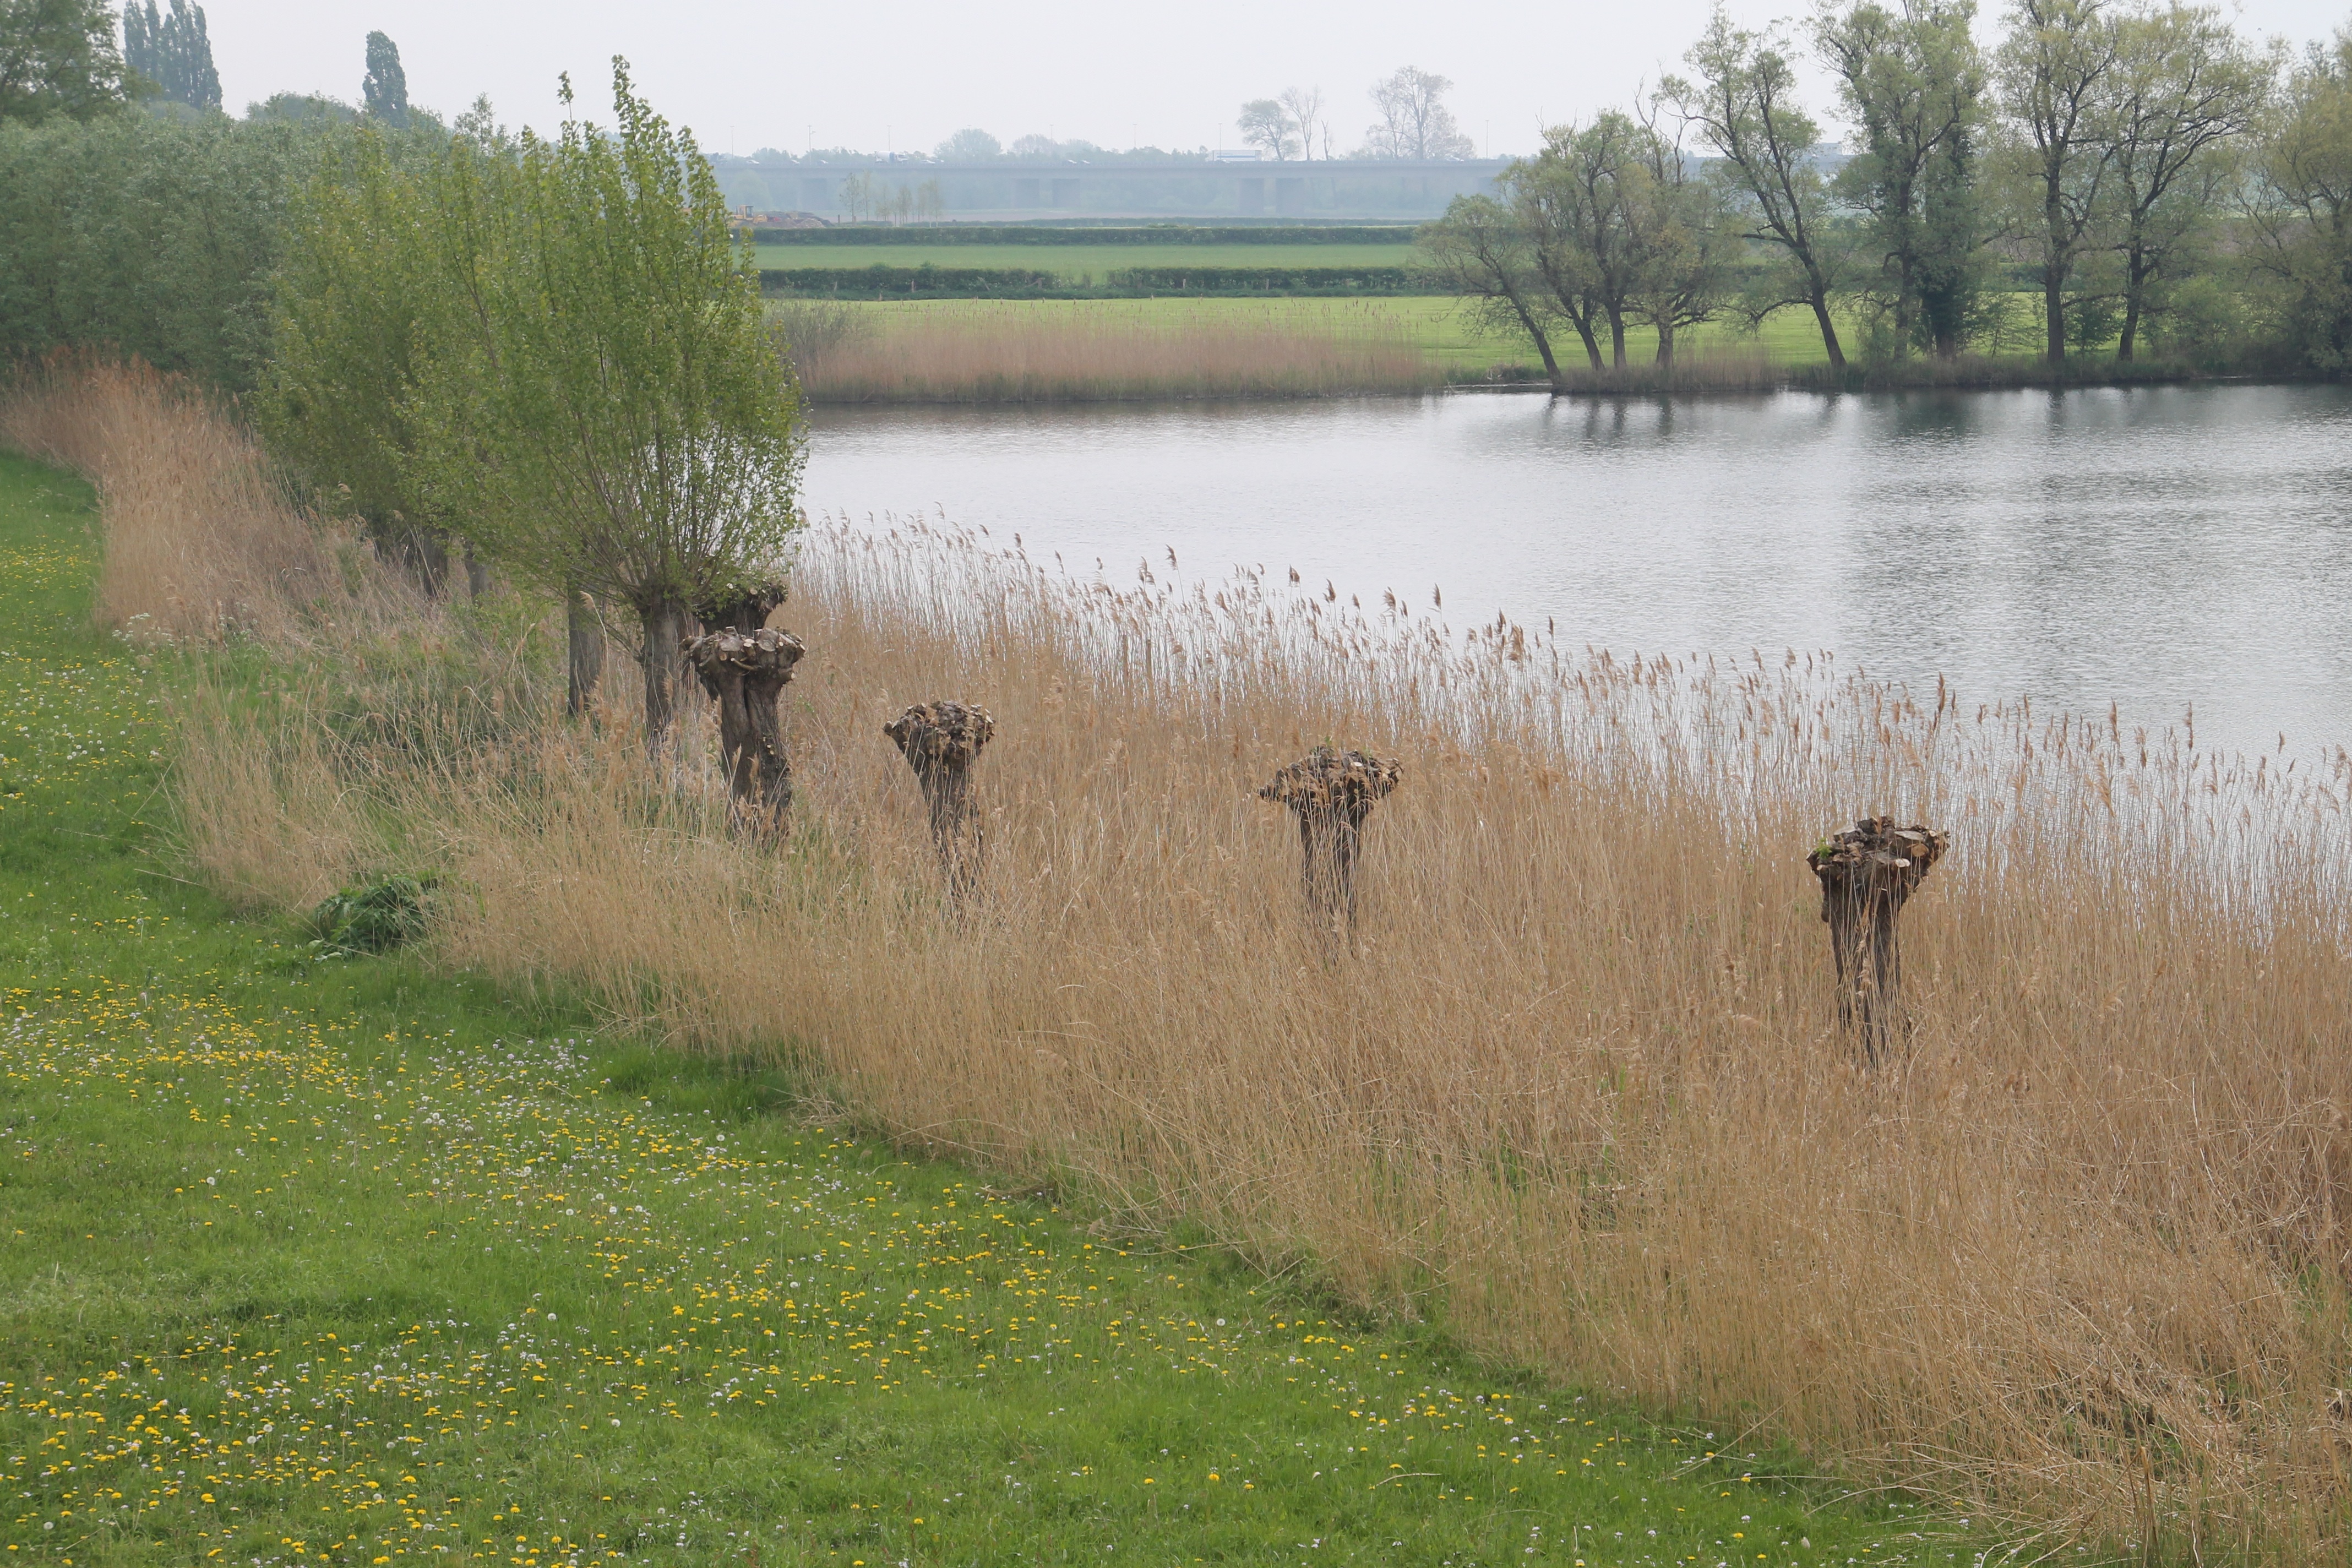
landscape, water, nature, marsh, swamp, meadow, prairie, countryside, river, reed, pond, wildlife, pasture, waterway, netherlands, wetland, rural area, fen, pollard willow